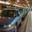
Label: automobile